Nala and Damayanti

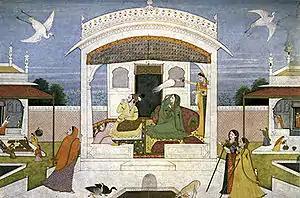
Pahari painting depicting Nala and Damayanti, 18th century

Nala and Damayanti, also known as Nalopakhyana (Sanskrit title: नलोपाख्यान "Nalopākhyāna", i.e., "Episode of Nala"), is an episode from the Indian epic "Mahabharata". It is about King Nala and his wife Damayanti: Nala loses his kingdom in a game of dice and has to go into exile with his faithful wife Damayanti in the forest, where he leaves her. Separated from each other, the two have many adventures before they are finally reunited and Nala regains his kingdom.